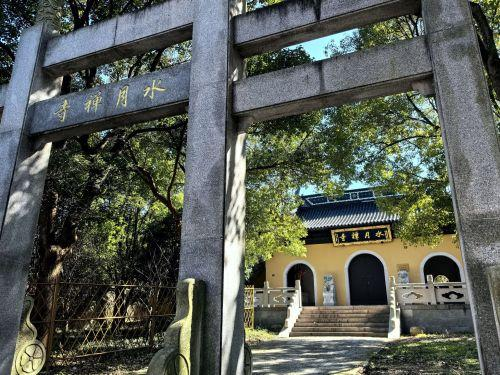
地标名称：水月禅寺
所在城市：苏州市·吴中区